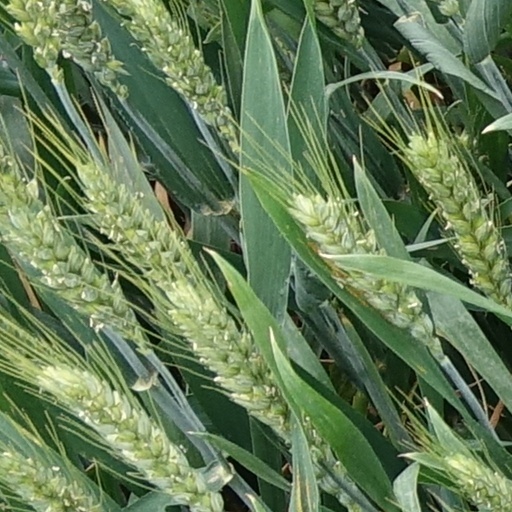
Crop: wheat